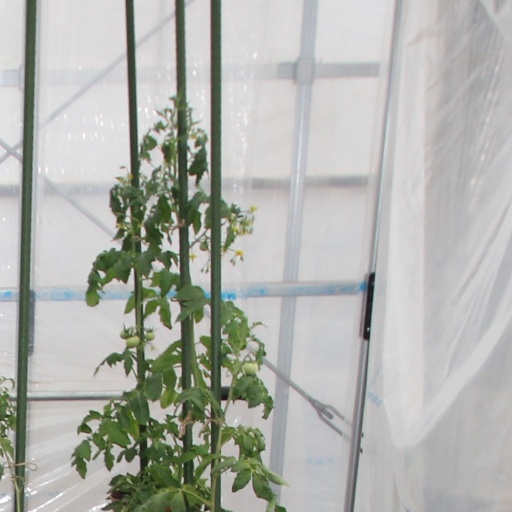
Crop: tomato